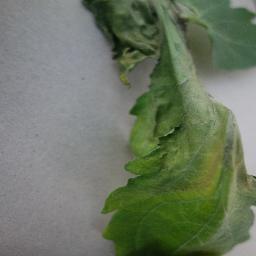
Label: Tomato___Late_blight